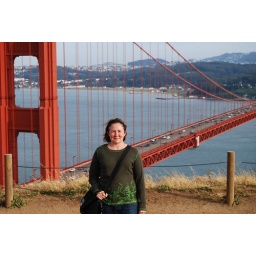
going over golden gate bridge